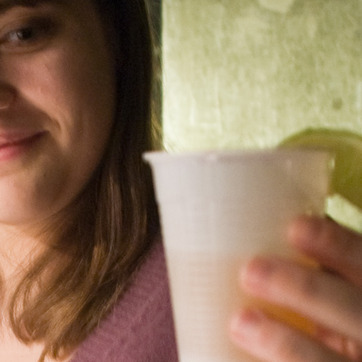
Material: plastic